Daniel M. Russell

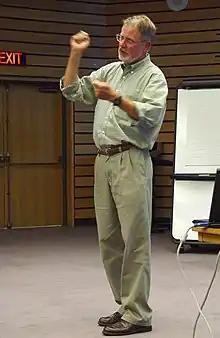
Russell in 2006

Russell graduated from University of California at Irvine with a B.S. in Information and Computer Science (1977). He received his M.S (1979) and Ph.D. (1985) in Computer Science from University of Rochester. His doctoral work was titled "Schema-Based Problem Solving" which was based on "using recombinations of pre-stored plans in sophisticated ways". While at University of Rochester, Russell did research work in "the neuropsychology of laterality, models of apraxia and aphasia, coordinated motor movements and computer vision".